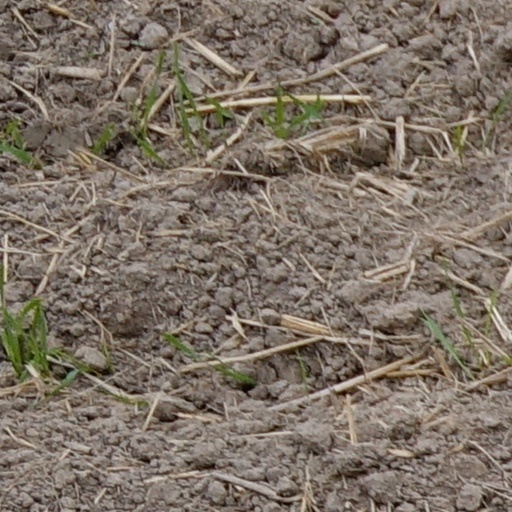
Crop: wheat